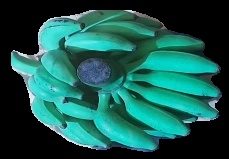
Variety: elakki-bale
Grade: grade3